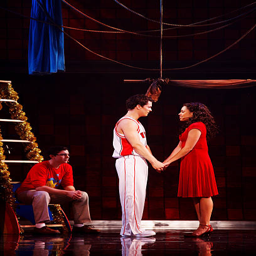
people perform onstage during a media call .